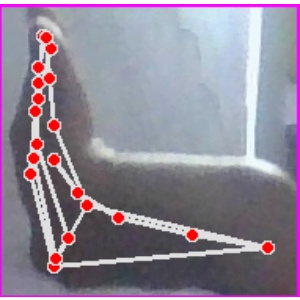
अक्षर: स